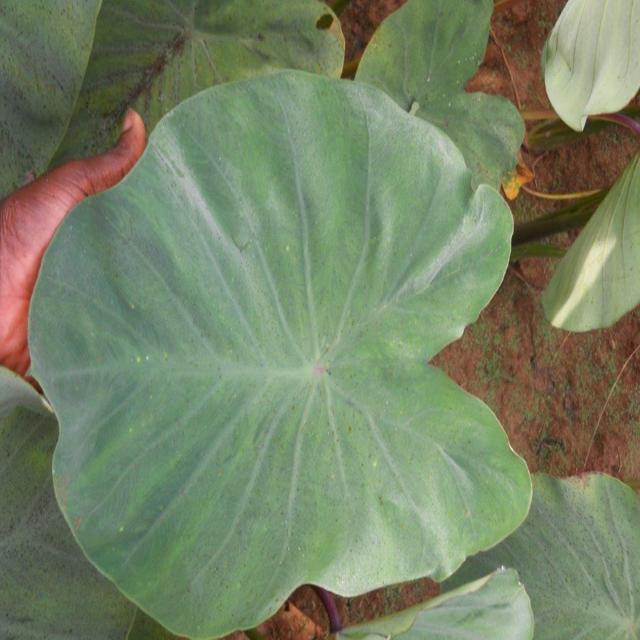
Label: Healthy